Beaconhouse-Newlands

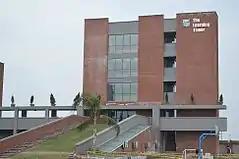
The Learning Tower, library at Beaconhouse-Newlands.

The Learning Tower is a four-story glass and concrete building at the Lahore Beaconhouse-Newlands campus. The Learning Tower has more than 15,000 books on vast genres and access to an unlimited world of global e-books available online.